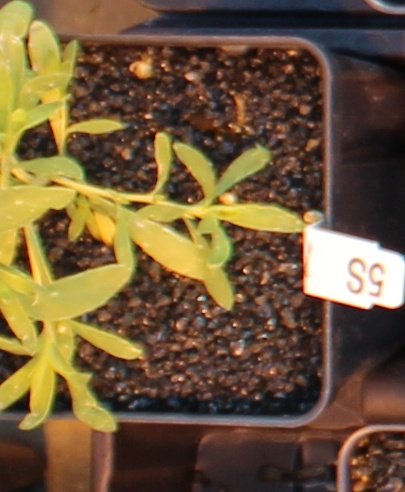
Label: Kochia